King Lumber Company Warehouse

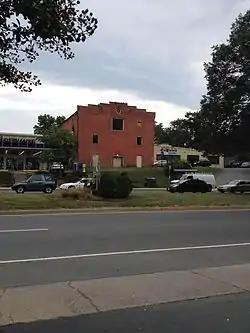

King Lumber Company Warehouse is a historic warehouse building located at Charlottesville, Virginia. It was built in 1909, and is a three-bay, three bay by five bay brick building. It has a low gable roof with stepped gables and corbeled cornice stops. The King Lumber Company manufactured